Cambridge

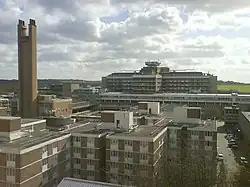
Addenbrooke's Hospital

Cambridge played a unique role in the invention of modern football: the game's first set of rules were drawn up by members of the university in 1848. The Cambridge Rules were first played on Parker's Piece and had a "defining influence on the 1863 Football Association rules", which again were first played on Parker's Piece.